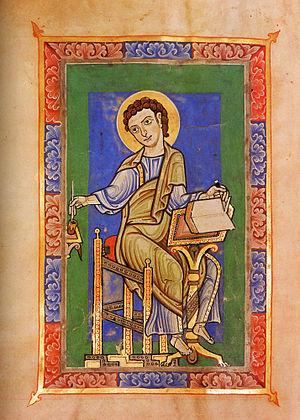
L'enluminure romane désigne la décoration des manuscrits propre à l'art roman. Ce style se développe en France au cours du début du XIᵉ siècle pour s'étendre à la quasi-totalité de l'Europe occidentale chrétienne. Elle disparait pour laisser place à l'enluminure gothique à la fin du XIIᵉ siècle en France et en Angleterre, mais seulement au cours du XIIIᵉ siècle en Allemagne par exemple.